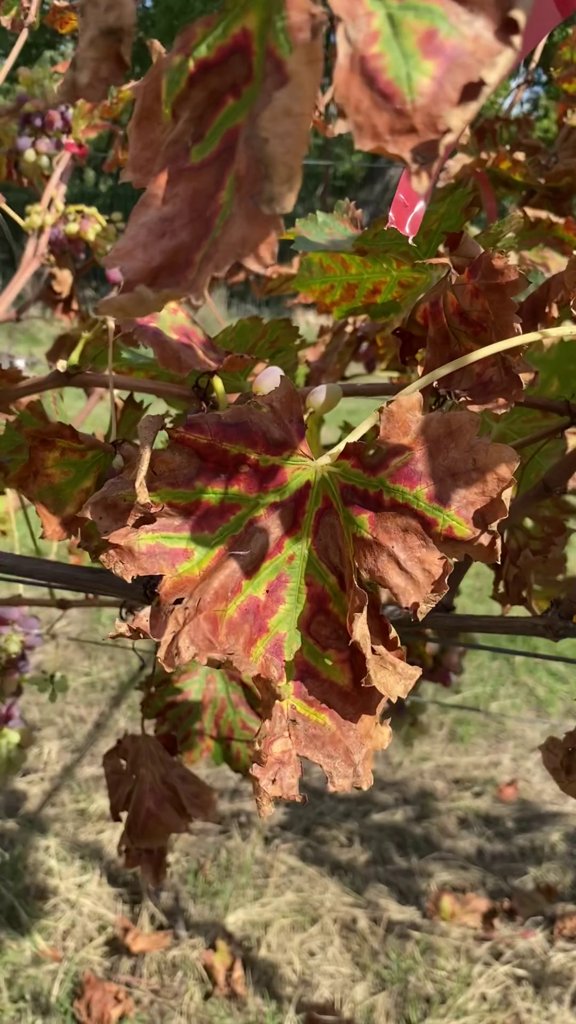
Berries visible: 32
Grape clusters: 4